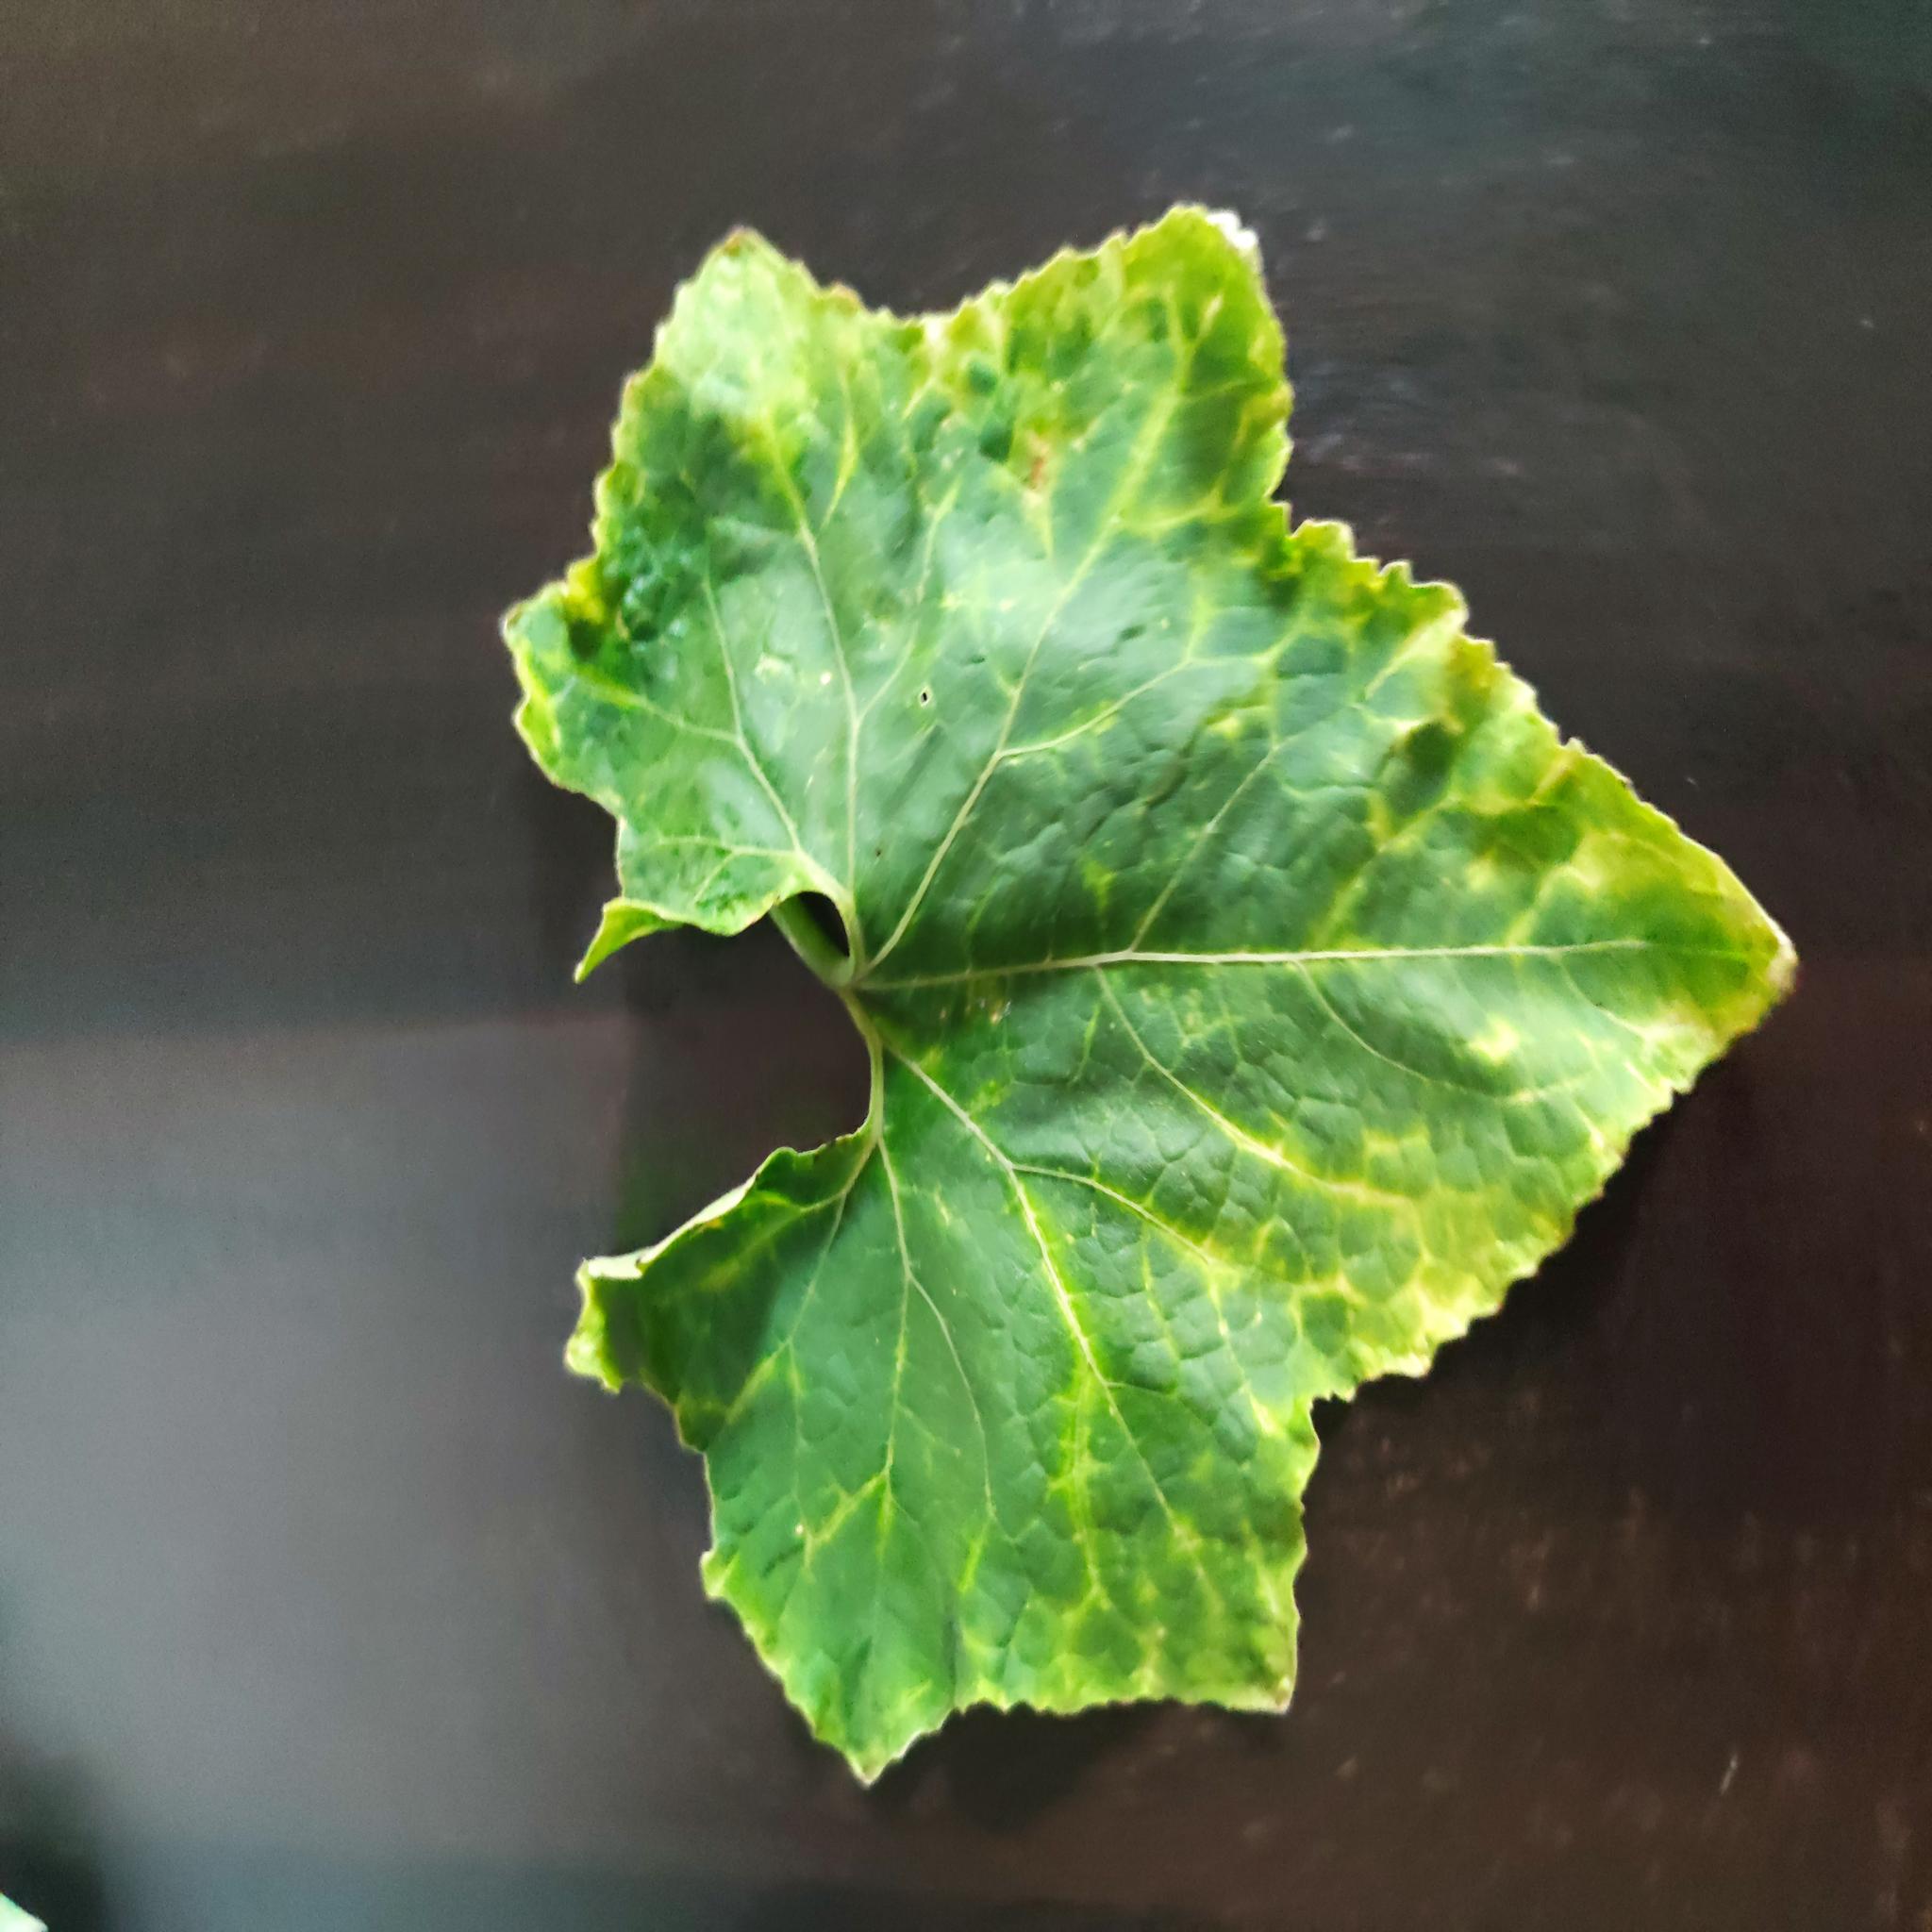
Label: Downy mildew